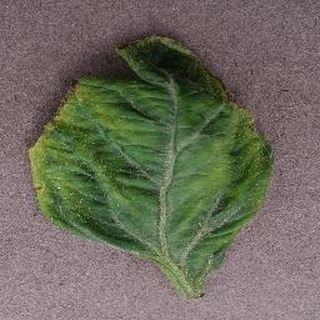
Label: tomato_yellow_leaf_curl_virus